Los Alamos, California

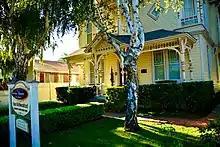
Victorian Inn B&B, Los Alamos

Los Alamos (meaning "The Cottonwoods") is an unincorporated community in Santa Barbara County, California, United States. Located in the Los Alamos Valley, the town of Los Alamos is considered to be a part of the Santa Ynez Valley community. Los Alamos is also connected to other cities Vandenberg SFB, Lompoc, Buellton, Solvang, and other Santa Barbara County cities. It is northwest of Los Angeles and south of San Francisco. The population was 1,839 at the 2020 census, down from 1,890 at the 2010 census. For statistical purposes, the United States Census Bureau has defined Los Alamos as a census-designated place (CDP).